Poisoned Glen

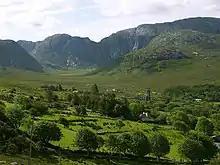
The Poisoned Glen range with the abandoned Church of Ireland church in the foreground

The Poisoned Glen is a glen or valley located near Dunlewey in Gweedore, a district in the north-west of County Donegal, Ireland. It is located beside Errigal and extends beyond Glenveagh National Park, facing Loch Altan. The Poisoned Glen is situated approximately from Letterkenny. The Cronaniv Burn flows through the glen.